Victoria line

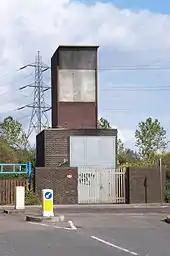
The aboveground Ferry Lane fan shaft building and emergency access point at Heron Island, approximately halfway between Blackhorse Road and Tottenham Hale stations

About 50 ventilation shafts were constructed during the construction phase. Midpoint tunnel ventilation shafts remain between stations. Special "local arrangements" are in place should it be necessary to evacuate passengers from trains via Netherton Road emergency escape shaft. Planning permission for a shaft at Ferry Lane, next to Tottenham Hale station, was granted on 11 January 1968, during the first phase of construction.